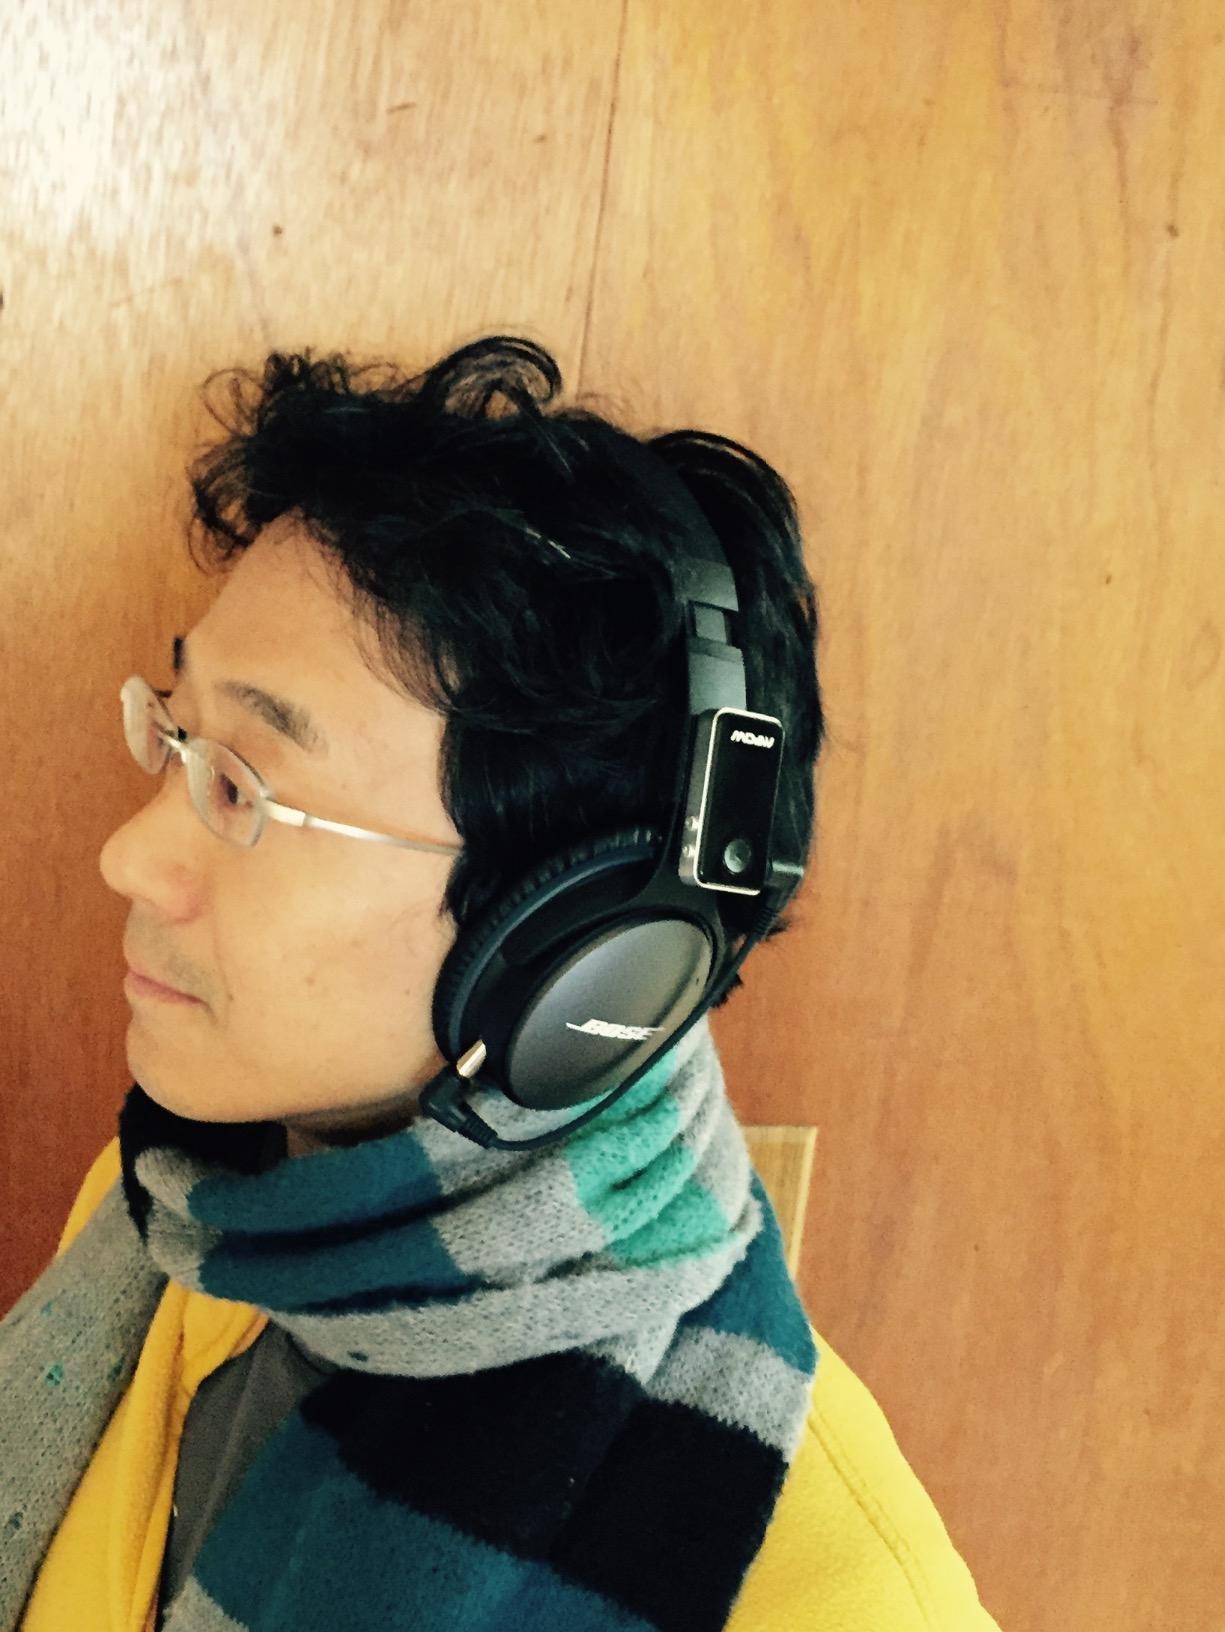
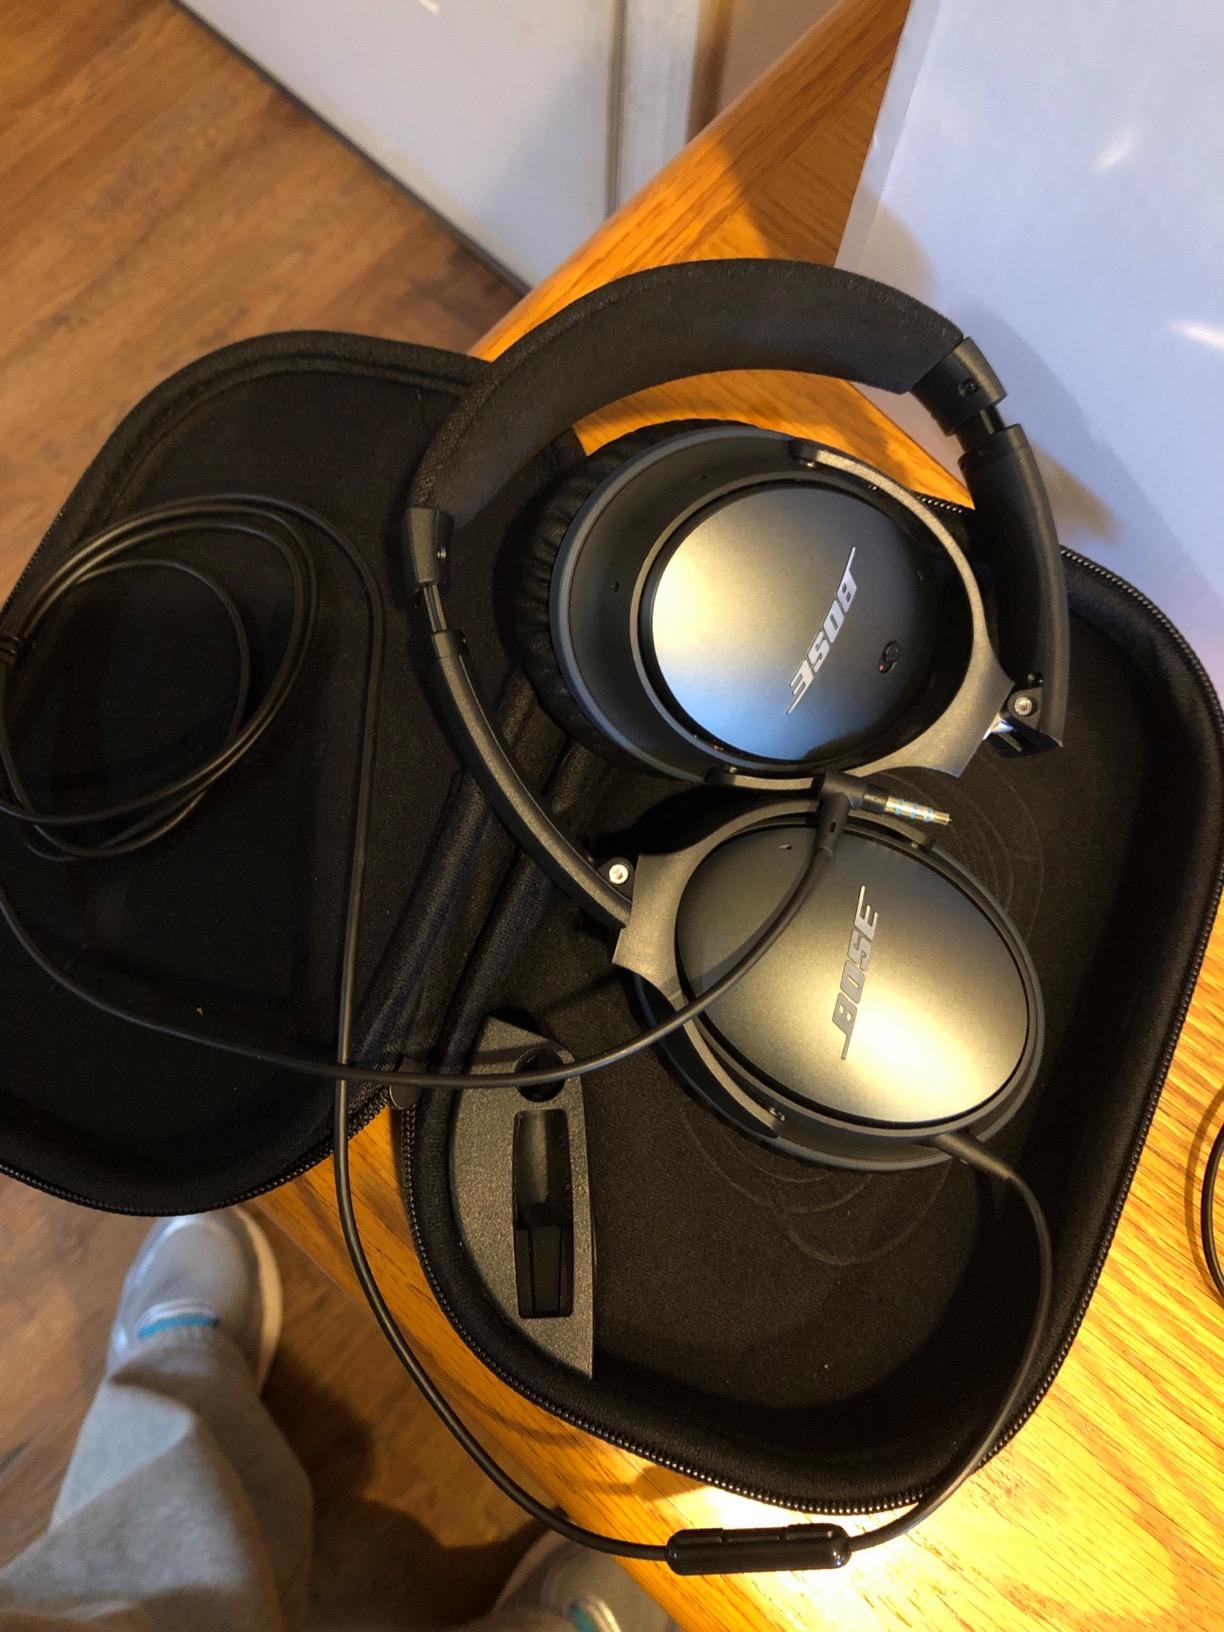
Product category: headphones
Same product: yes